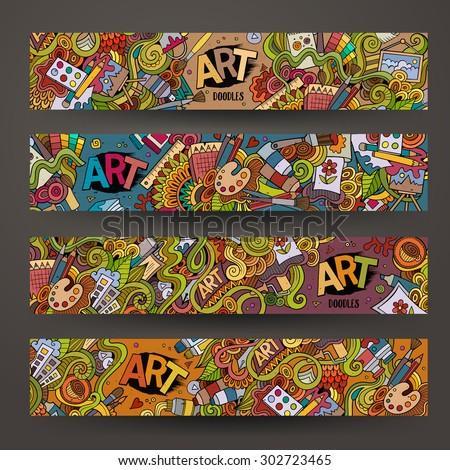
hobby on the subject of art and craft .